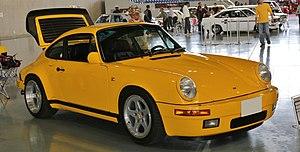
RUF est un constructeur automobile allemand, spécialisé l'optimisation des véhicules Porsche. Il est particulièrement célèbre pour avoir créé la CTR, surnommée « Yellow Bird ».
"La Ruf CTR pour ""Gruppe C Turbo Ruf"" est une automobile de sport allemande conçue par la société Ruf.